HAL TEDBF

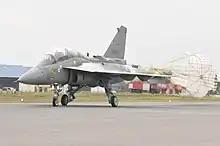
LCA Navy Prototype NP-1

The naval LCA programme to develop a carrier-based fighter for the Indian Navy was launched in 2003. The ADA was entrusted with the task of designing and developing a new naval fighter based on the existing Tejas template. The programme was envisaged to be completed in two phases - in the first phase, two prototypes were to be built, based on the Tejas Mk. 1 design. In the second phase, two more prototypes were to be built based on the Tejas Mk. 2 design. The programme was jointly funded by the Defence Research and Development Organisation (DRDO) and the Indian Navy, with the latter funding 40% and 60% of the developmental cost of naval LCA Mk. 1 and Mk. 2, respectively. In 2009, the Cabinet Committee on Security approved the development of Mk. 2 variant of the naval LCA. The first naval prototype, a two-seater NP-1, was rolled out in 2010, and first flew on 27 April 2012. By 2015, another naval LCA prototype, a single seater NP-2, had joined the programme, and carried out first ski jump assisted take off from a shore-based test facility (SBTF) in Goa.